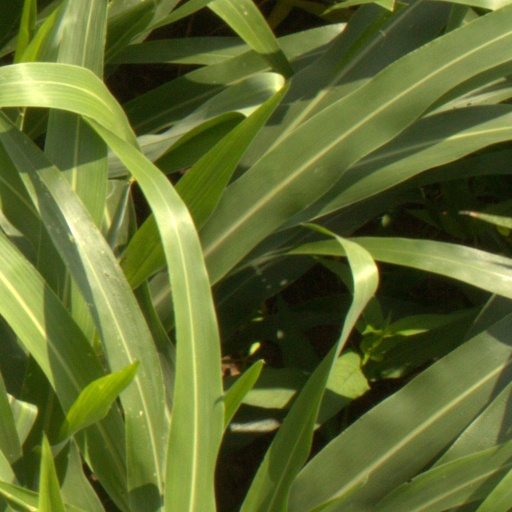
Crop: sorghum